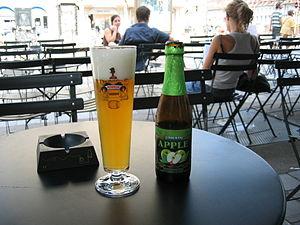
Lindemans à la pomme, versée dans un verre de Lindemans Pecheresse
Lindemans est une brasserie familiale belge établie à Vlezenbeek, une commune du Brabant flamand. Elle produit des lambics.